Attacker-class escort carrier

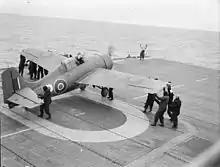
Grumman Wildcat being prepared for take off from

The carriers' aircraft could also claim some success against the Luftwaffe's long-range bombers. On 1 December 1943, two Grumman Wildcats from 842 Naval Air Squadron on board "Fencer" shot down a Focke-Wulf Fw 200 that was shadowing Convoy OS 60. The next confirmed air-to-air success came on 24 February 1944, when four Grumman Wildcats from 881 Naval Air Squadron on board "Pursuer" were scrambled after the ship's radar had identified at least three aircraft approaching. The approaching bombers consisted of a mixed force of seven Focke-Wulf Fw 200 and Heinkel He 177s carrying glider bombs. One Fw 200 and one He 177 were shot down by Grumman Wildcats. The rest of the Germans kept their distance due to the combined efforts of the fighters and the ships' anti-aircraft fire. Off Cape Finisterre in March 1944, Grumman Wildcat fighters from "Pursuer" shot down a Heinkel He 177 and a Focke-Wulf Fw 200, and damaged a Fw 200.See also